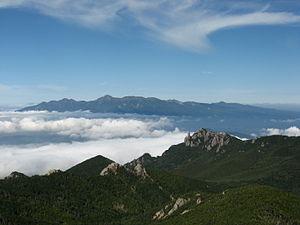
Les monts Yatsugatake sont une chaîne de montagnes volcanique situés à la limite entre les préfectures de Nagano et Yamanashi sur l'île du Honshū au Japon.